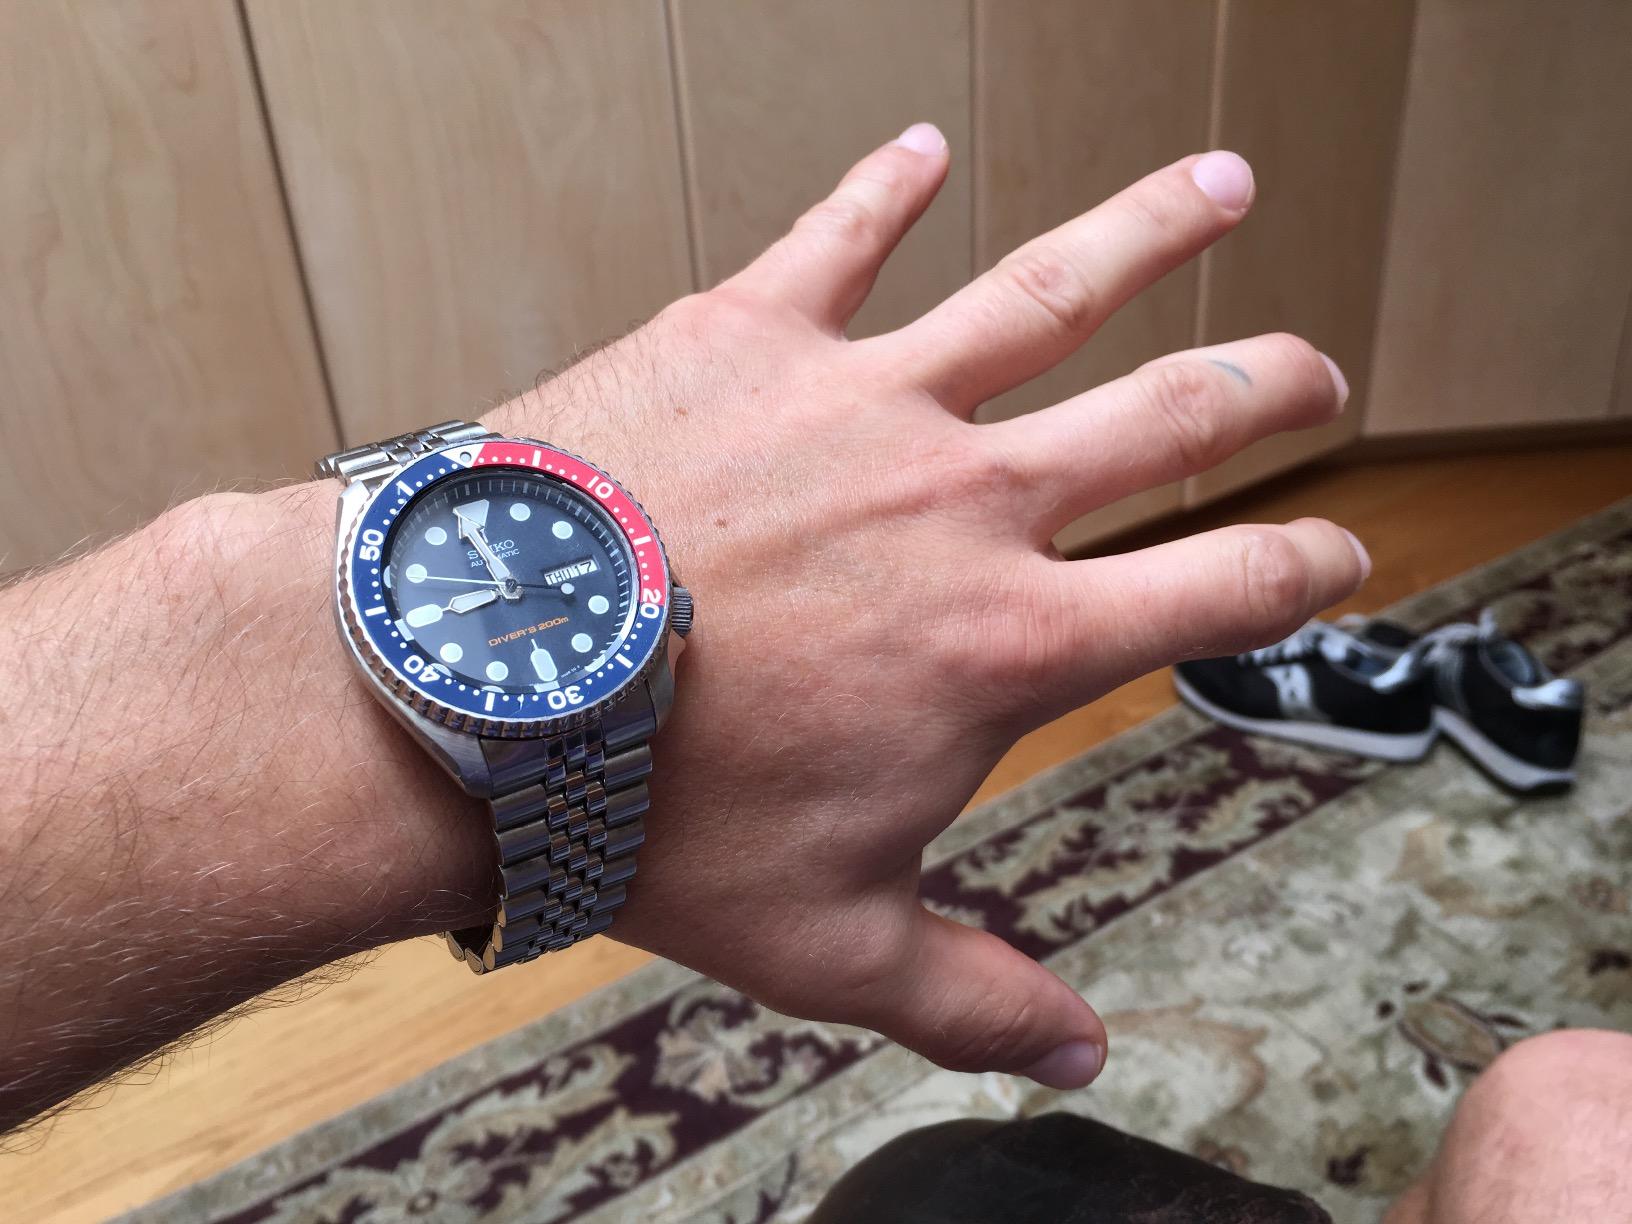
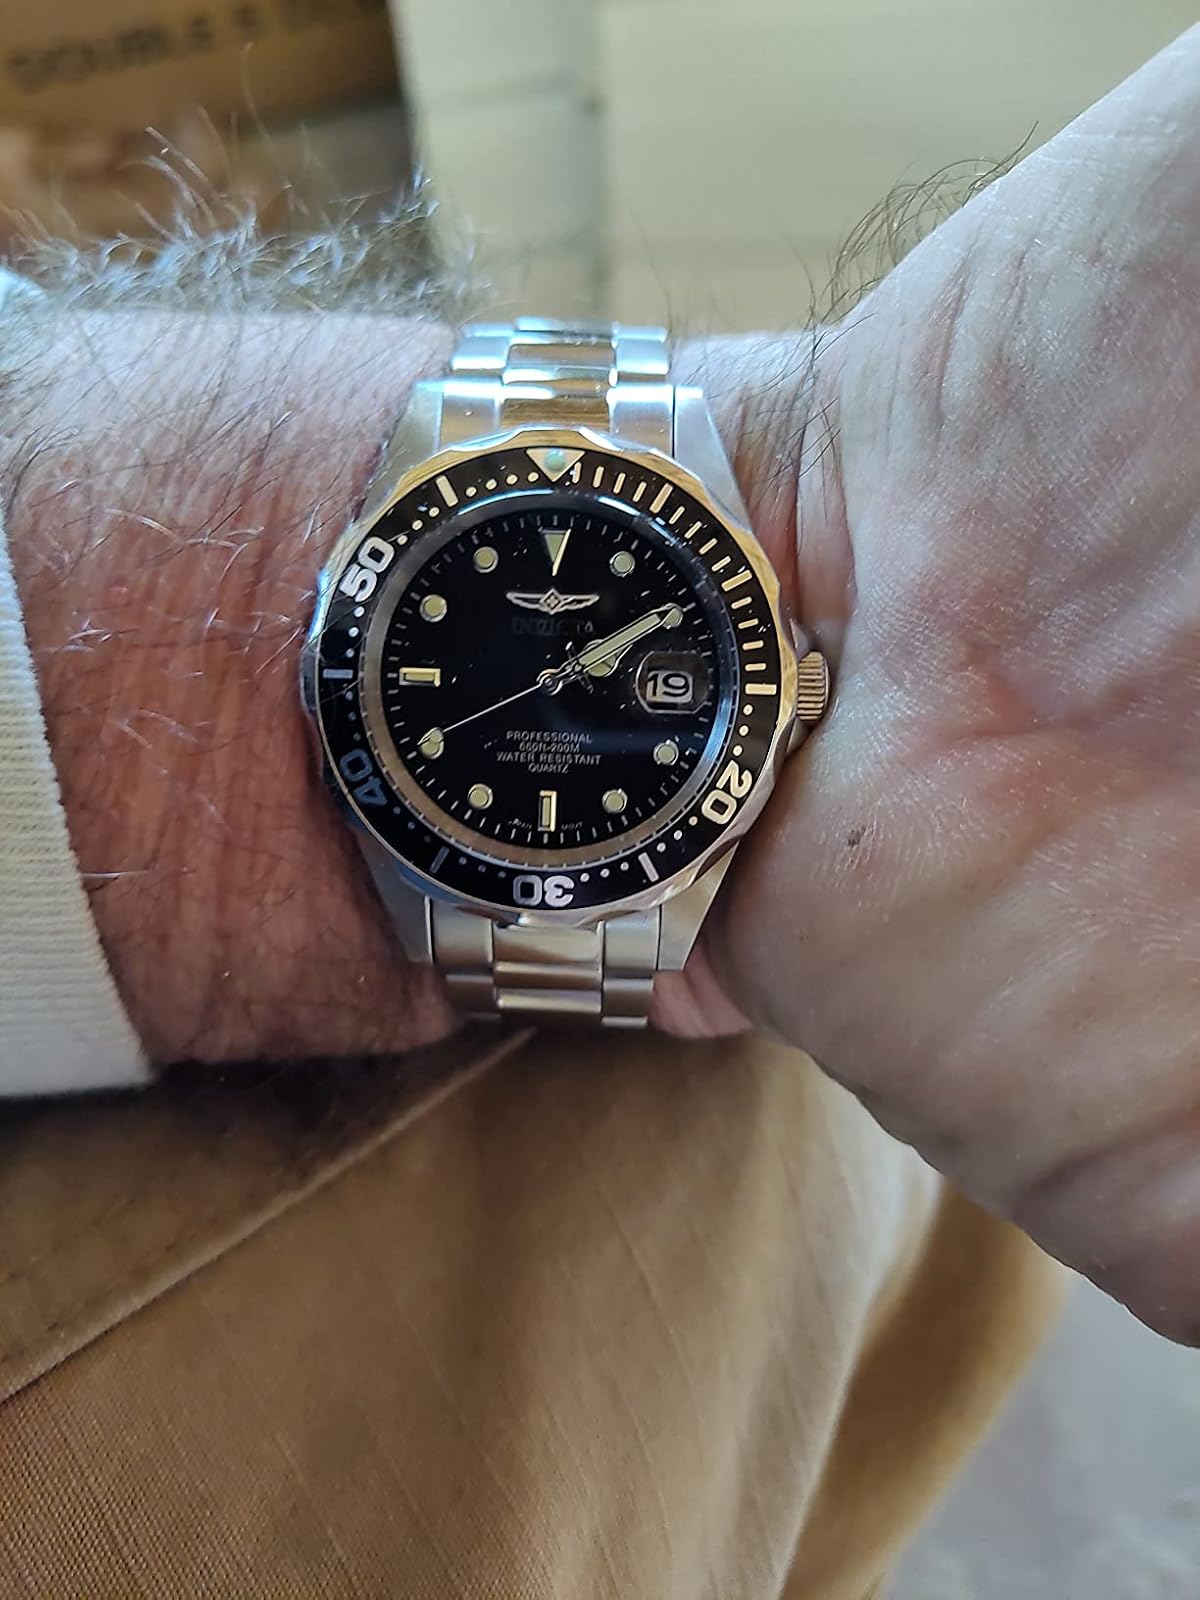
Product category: accessories_watch
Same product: no